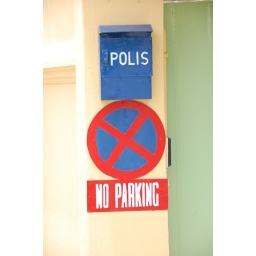
A bold warning sign by the road side.